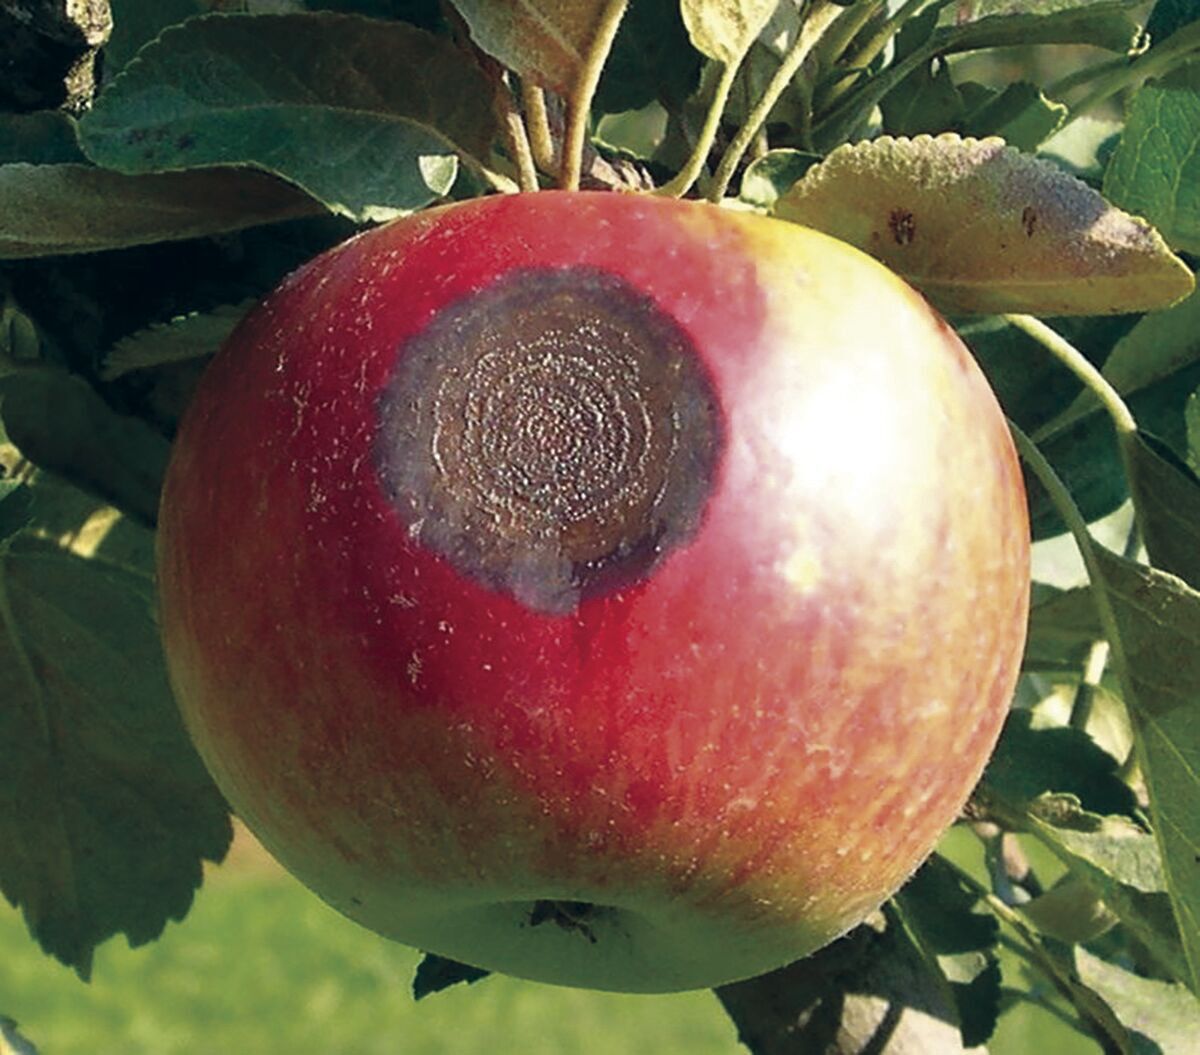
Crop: apple
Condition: black_rot